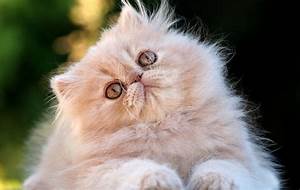
Label: gatto